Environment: real
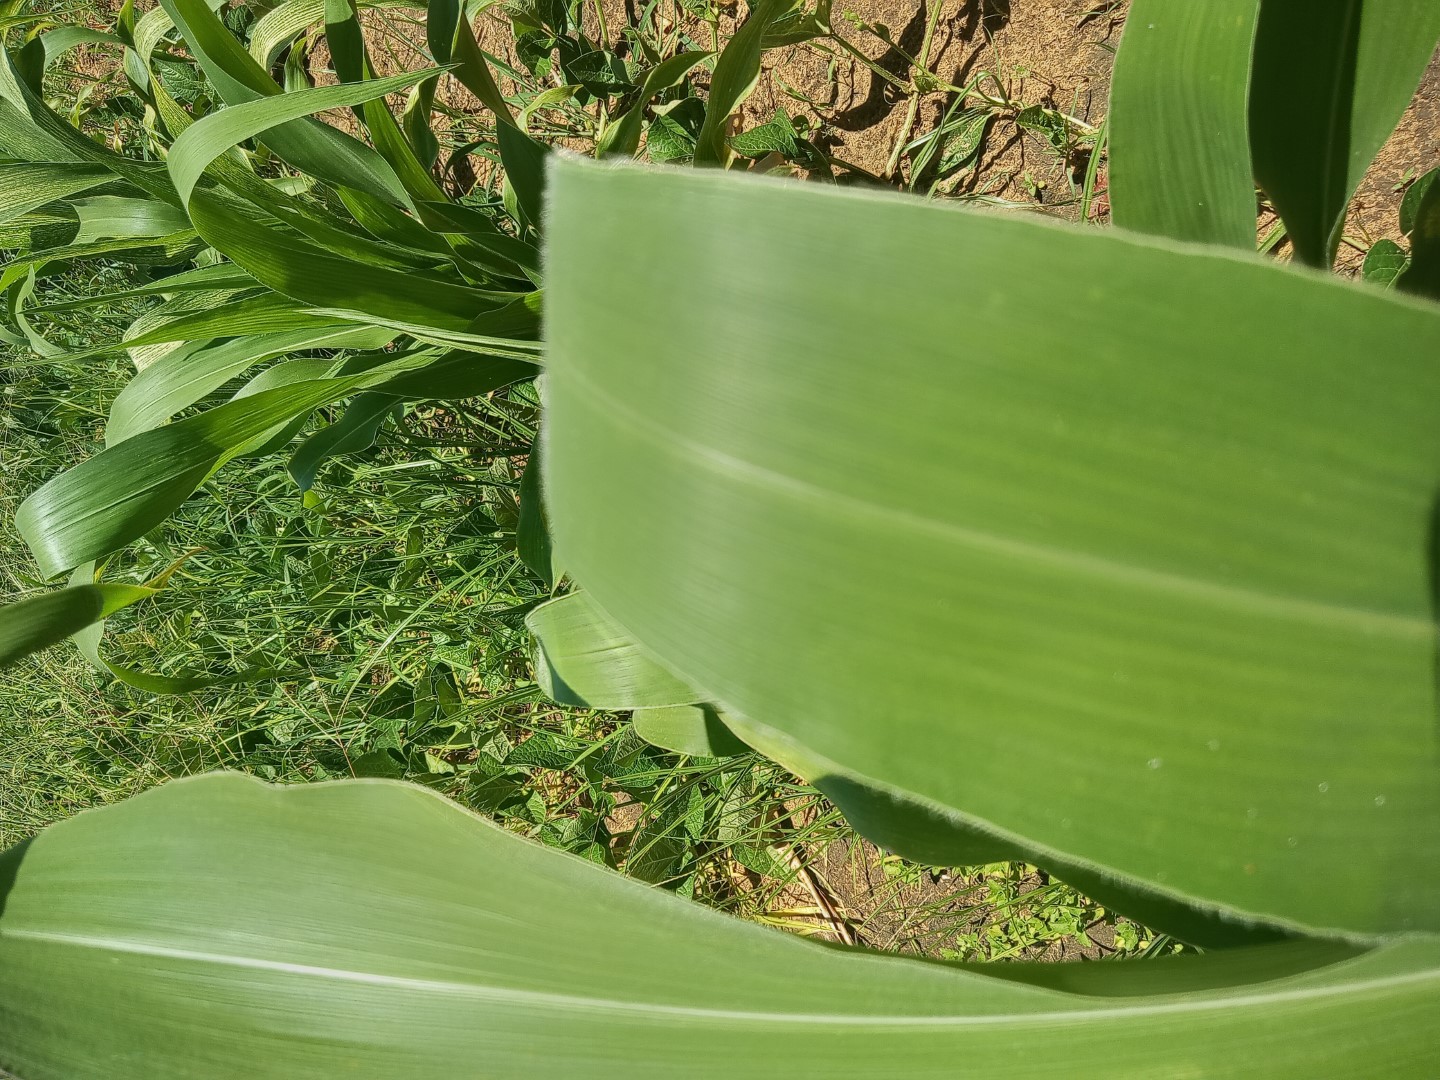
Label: healthy